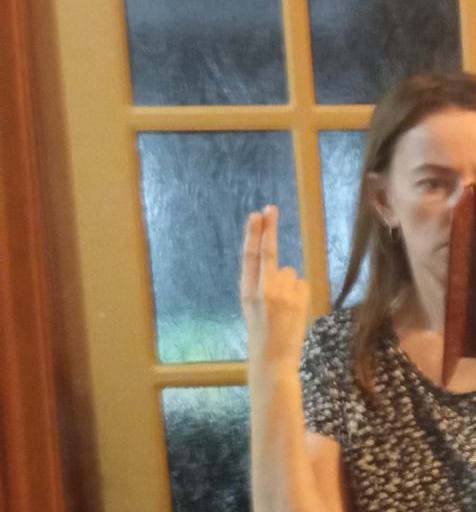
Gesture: two_up_inverted